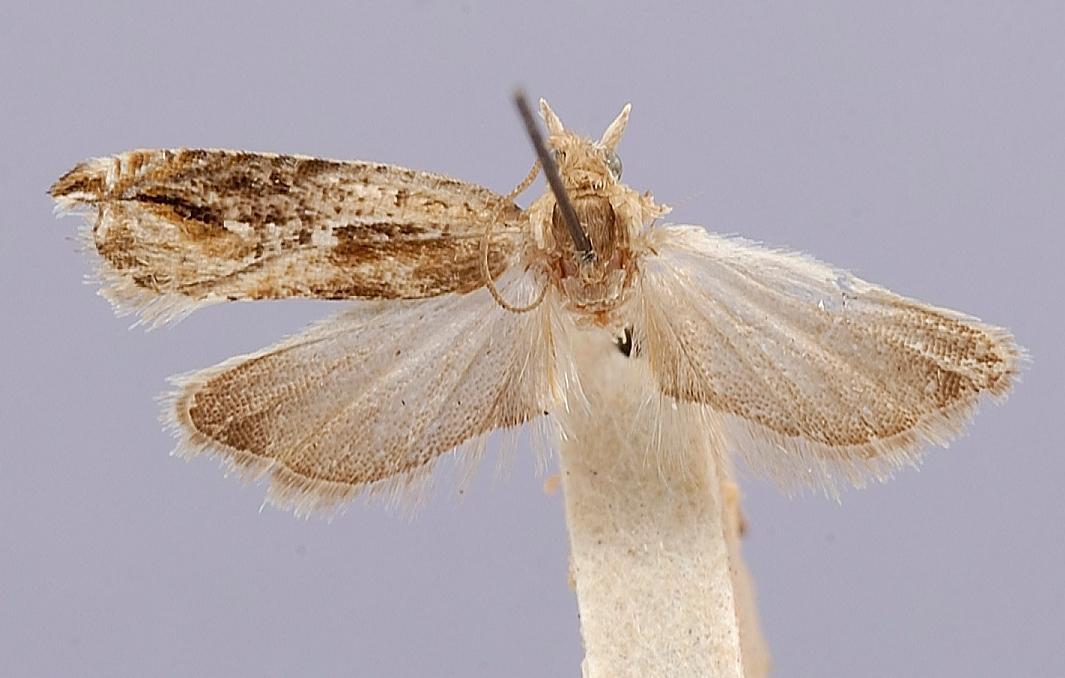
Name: Anchylopera brauni
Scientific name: Anchylopera brauni Heinrich, 1931
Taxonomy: Animalia, Arthropoda, Insecta, Lepidoptera, Tortricidae
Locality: Beaver Pond, Adams, Ohio, United States
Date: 11 May 1927